Rear-projection television

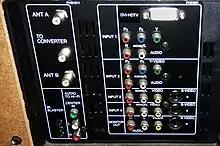
Early 2000s CRT projection TV with 1080i HD ready capabilities has an RCA line level input for use of internal speakers as a center channel in a surround sound system.

Rear-projection television (RPTV) is a type of large-screen television display technology. Until approximately 2006, most of the relatively affordable consumer large screen TVs up to used rear-projection technology. A variation is a video projector, using similar technology, which projects onto a screen.